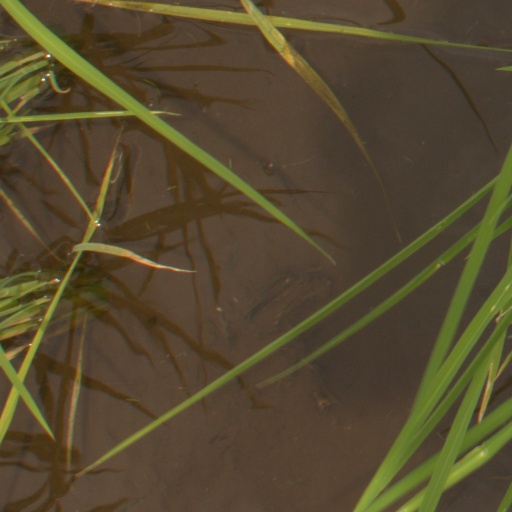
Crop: rice